Porsche Boxster and Cayman (981)

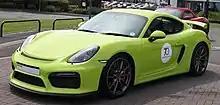
Porsche Cayman GT4

In 2015, a high performance track oriented version of the Cayman, named the Cayman GT4 was introduced, using a revised and a slightly de-tuned version of the 3.8-litre flat-six engine from the 911 (991) Carrera S. The GT4 was available only with a 6 speed manual transmission and weighed . It has a vented front bumper to improve cooling for the additional radiator, with a lower lip spoiler as well as a fixed rear wing for providing downforce. Compared to the standard Cayman, it features a 30 mm lower ride height, upgraded brakes from the 991 GT3, a limited slip differential combined with Porsche Torque Vectoring, and Porsche Active Suspension Management with dampers derived from the 991 GT3. A number of reinforcements were also made throughout the chassis to keep it stiff and well balanced. A Club Sport Package is also available, featuring a rear half rollcage, preparation for a battery cut off switch, a fire extinguisher and a six-point racing harness for the driver, compatible with a neck saving HANS device. Sport Chrono Package with unique Track Precision app is also available specifically for the GT4, adding an additional ECU to the car to deliver telemetry data to the driver's smartphone. In the United Kingdom, the GT4 could be ordered before its introduction at the 2015 Geneva Motor Show in March, and the first cars would arrive in dealerships in March. The Cayman GT4 has a projected Nürburgring Nordschleife lap time of 7 minutes 40 seconds and has a top speed of . The GT4 has gained rave reviews from magazines like Evo and the likes of Chris Harris.